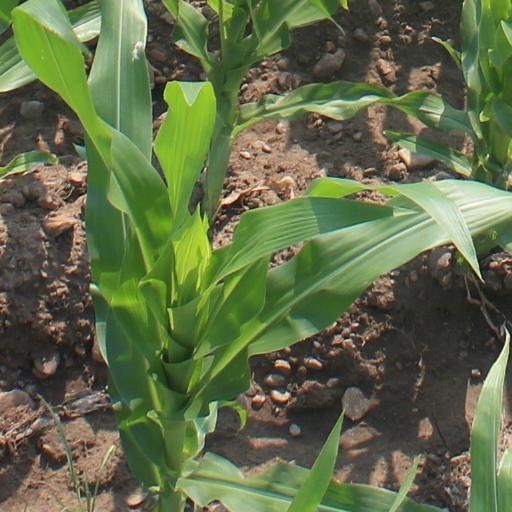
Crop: maize; corn